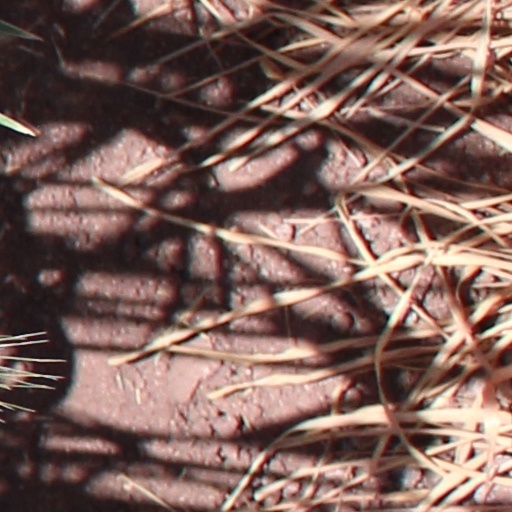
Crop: wheat